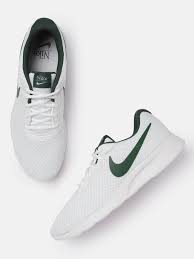
Label: Sneaker